Barahoti

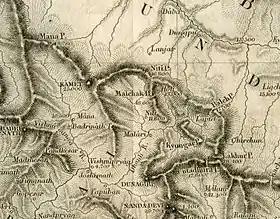
Map 1: The Barahoti disputed area in a map by Henry Strachey (1851); the pastures Barahoti, Lapthal and Sangcha lie in the oval shaped bowl at the right.

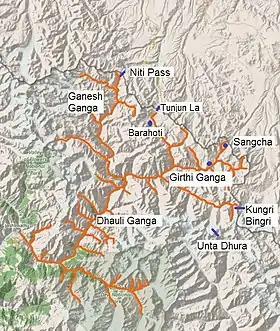
Map 2: Dhauliganga River basin; the river cuts through the crest of the Himalaya indicated by the glaciated ridge line (shaded light blue). Passes are marked in blue. Not marked on this map are also Mahri la & Shalshal la passes between Tunjun la & Sangcha pass, and Balcha-Dhura la between Sangcha pass and Kungri-Bingri la.

The "Himalayan Gazetteer" (1884) states that the watershed that forms the boundary between India and Tibet in the region of Uttarakhand is "a simple longitudinal range" for the most part, but its structure is a little complicated between the Niti Pass and Unta Dhura. Here the ridge that might have otherwise formed the watershed, is broken through by the Girthi Ganga river and its tributaries (the Hoti and Lapthal rivers) and, therefore, the watershed is thrown to the northeast by about 10 miles. (Maps 1 and 2)